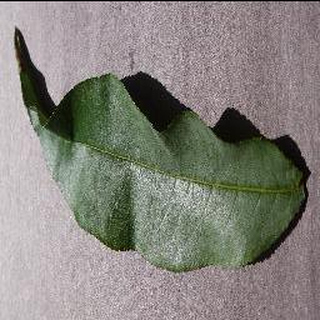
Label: healthy_peach